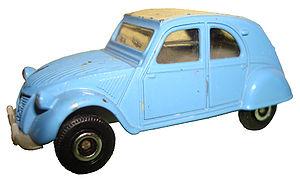
Corgi Toys est une société créée en 1956 au Royaume-Uni, spécialisée dans la fabrication et la commercialisation de modèles réduits. La dénomination actuelle est Corgi International Limited. Elle a aussi été connue sous son nom précédent : Zindart International Limited.